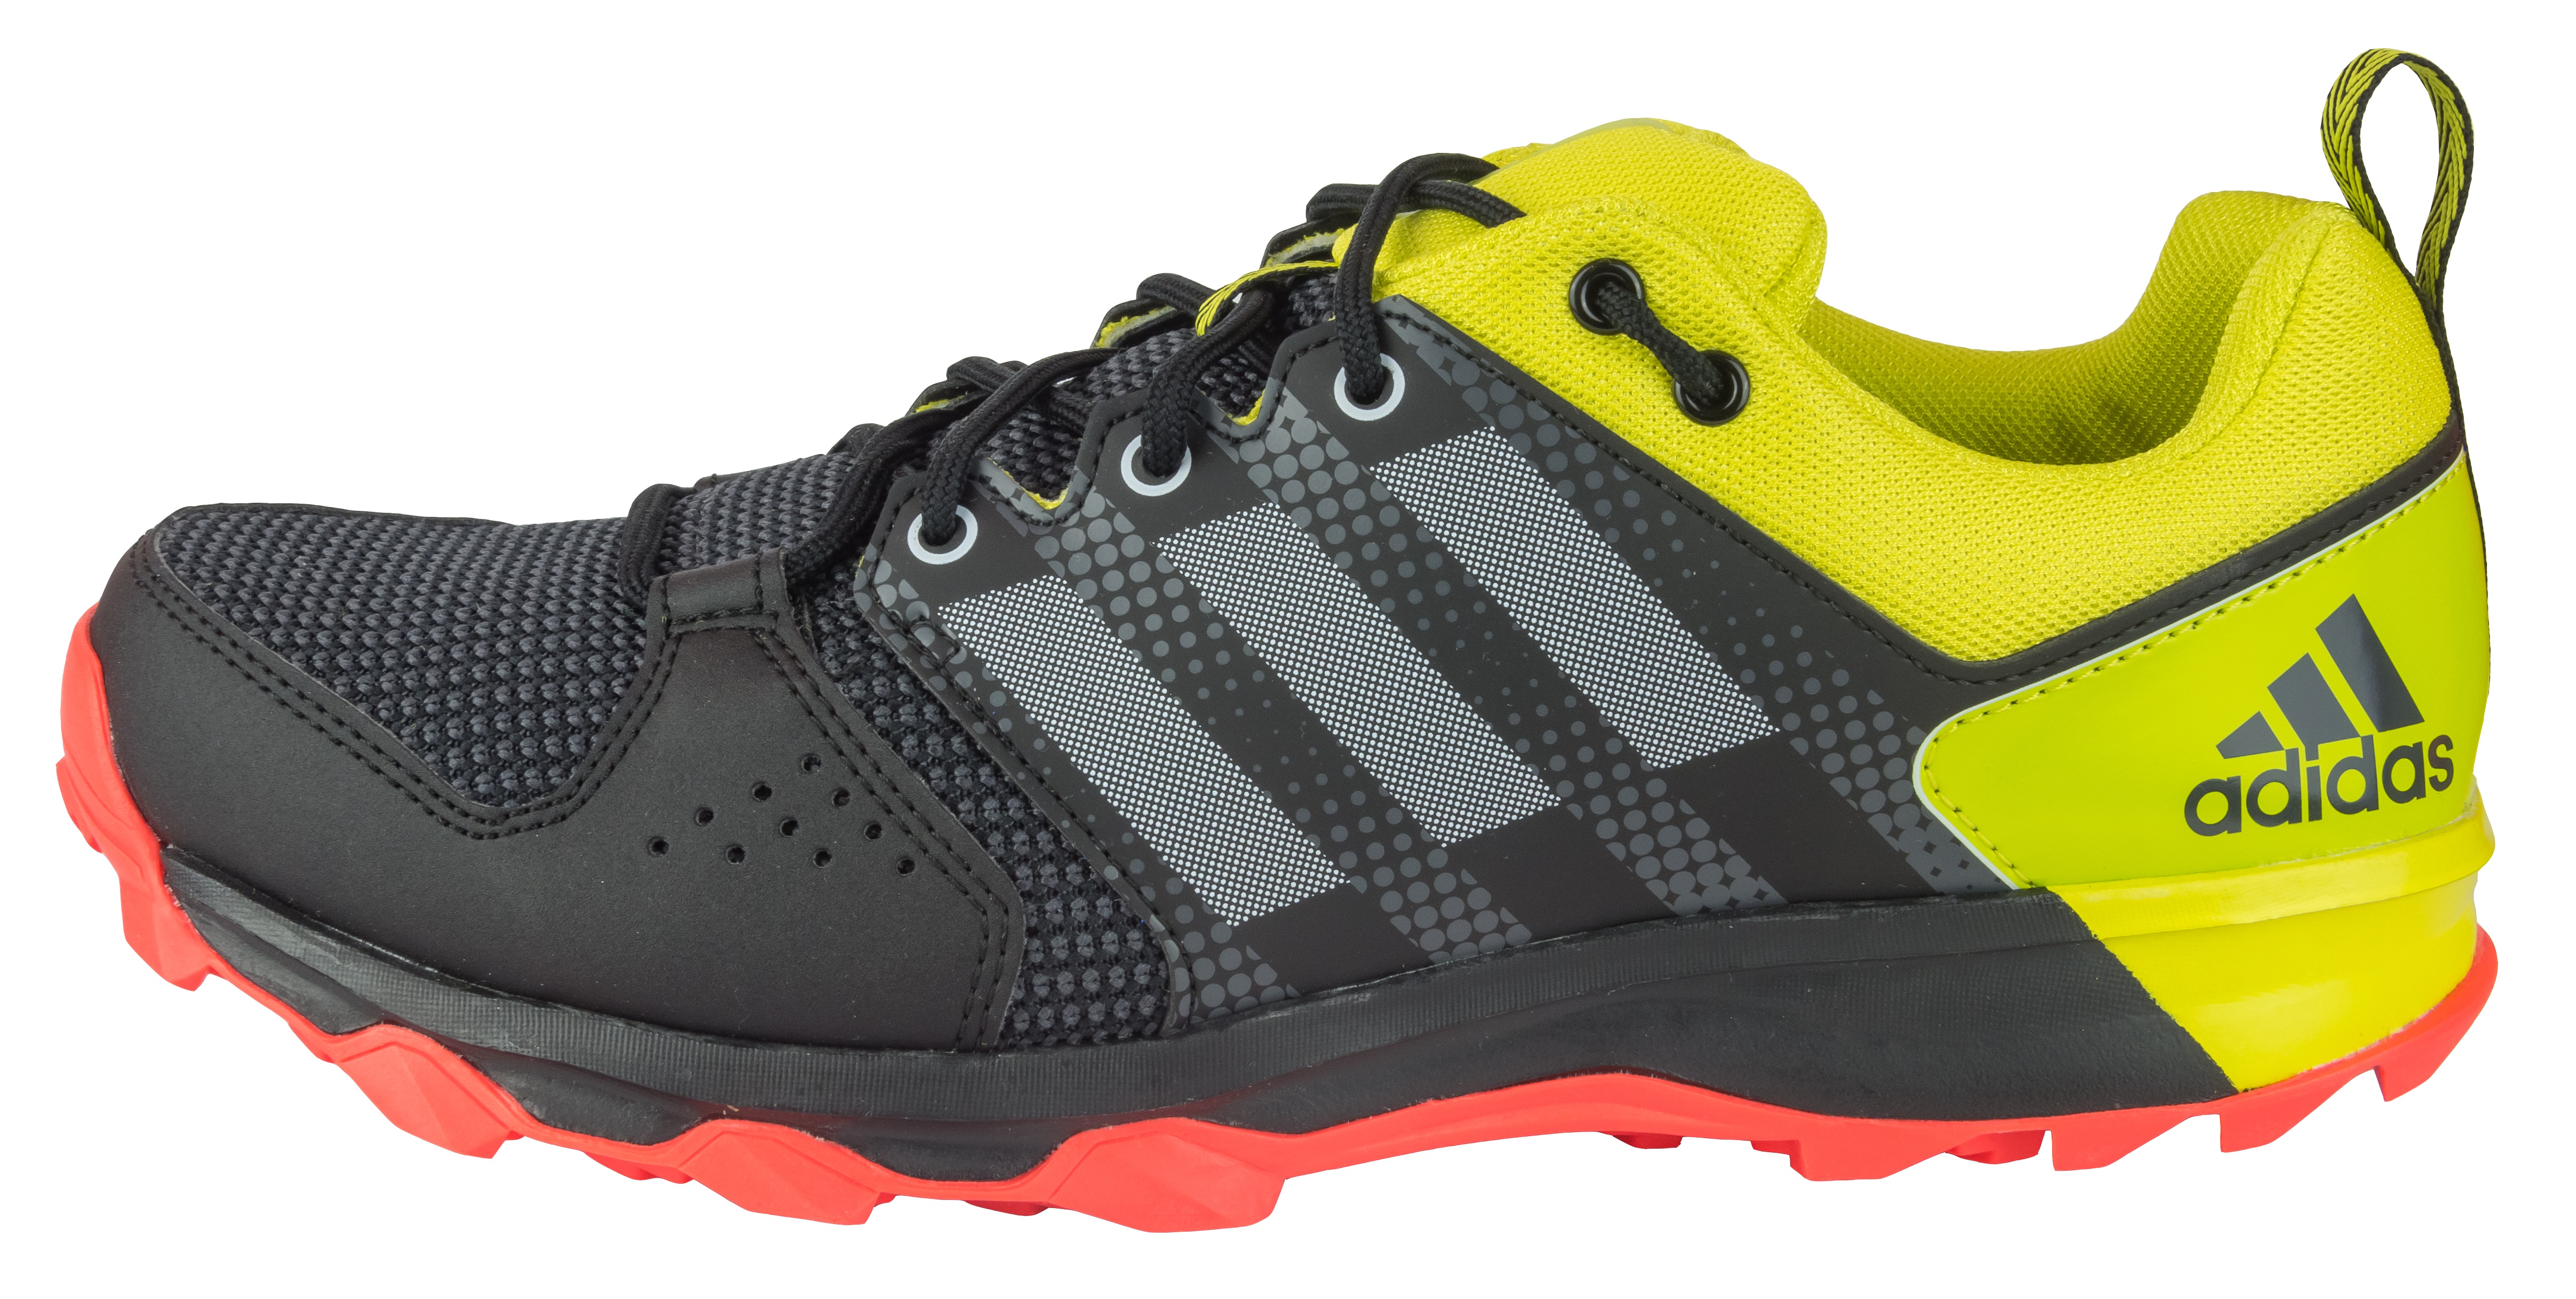
shoe, running, run, galaxy, running shoe, tennis shoe, product, boots, adidas, footwear, spikes, outdoor shoe, athletic shoe, walking shoe, cross training shoe, bicycle shoe, botasky, hiking shoe